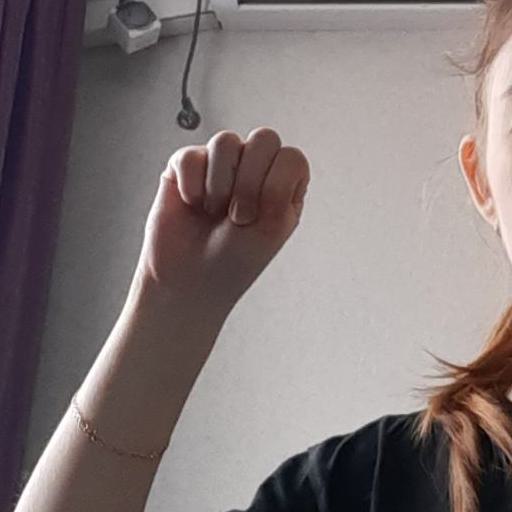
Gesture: fist